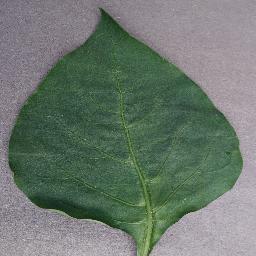
Label: Pepper,_bell___healthy